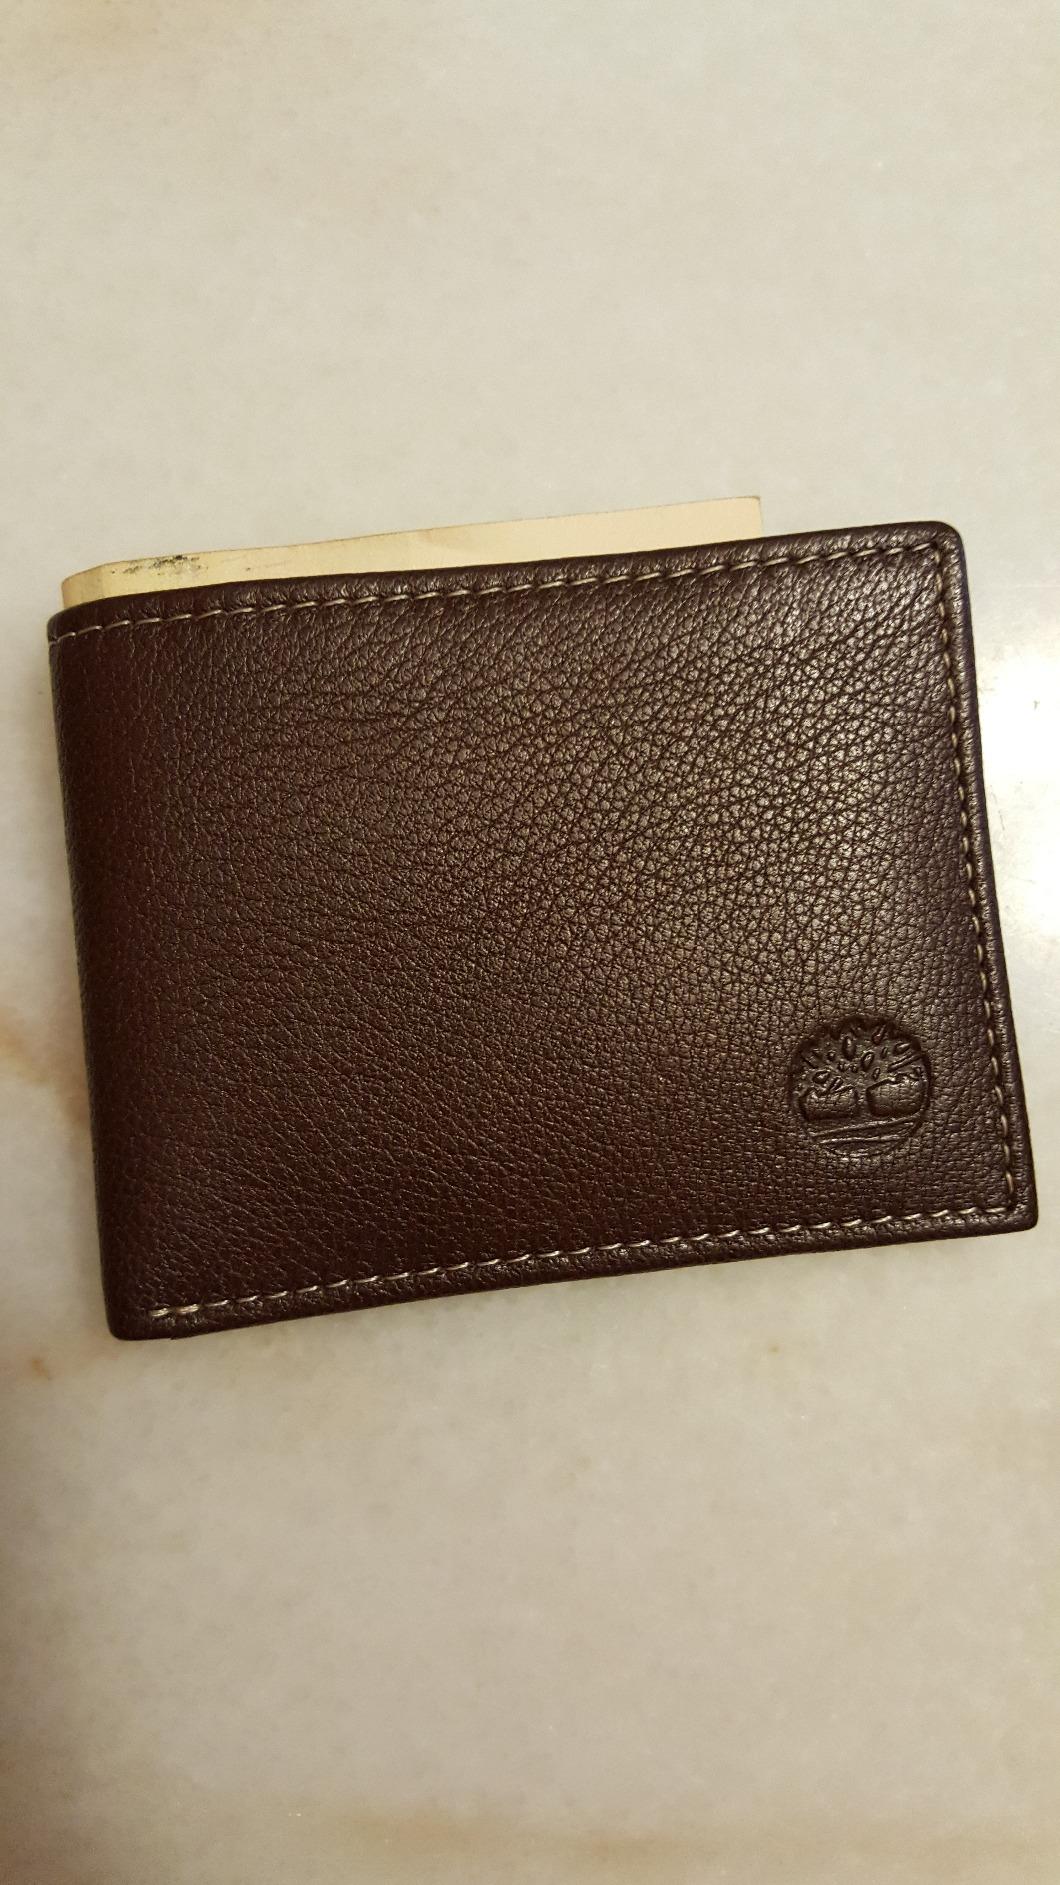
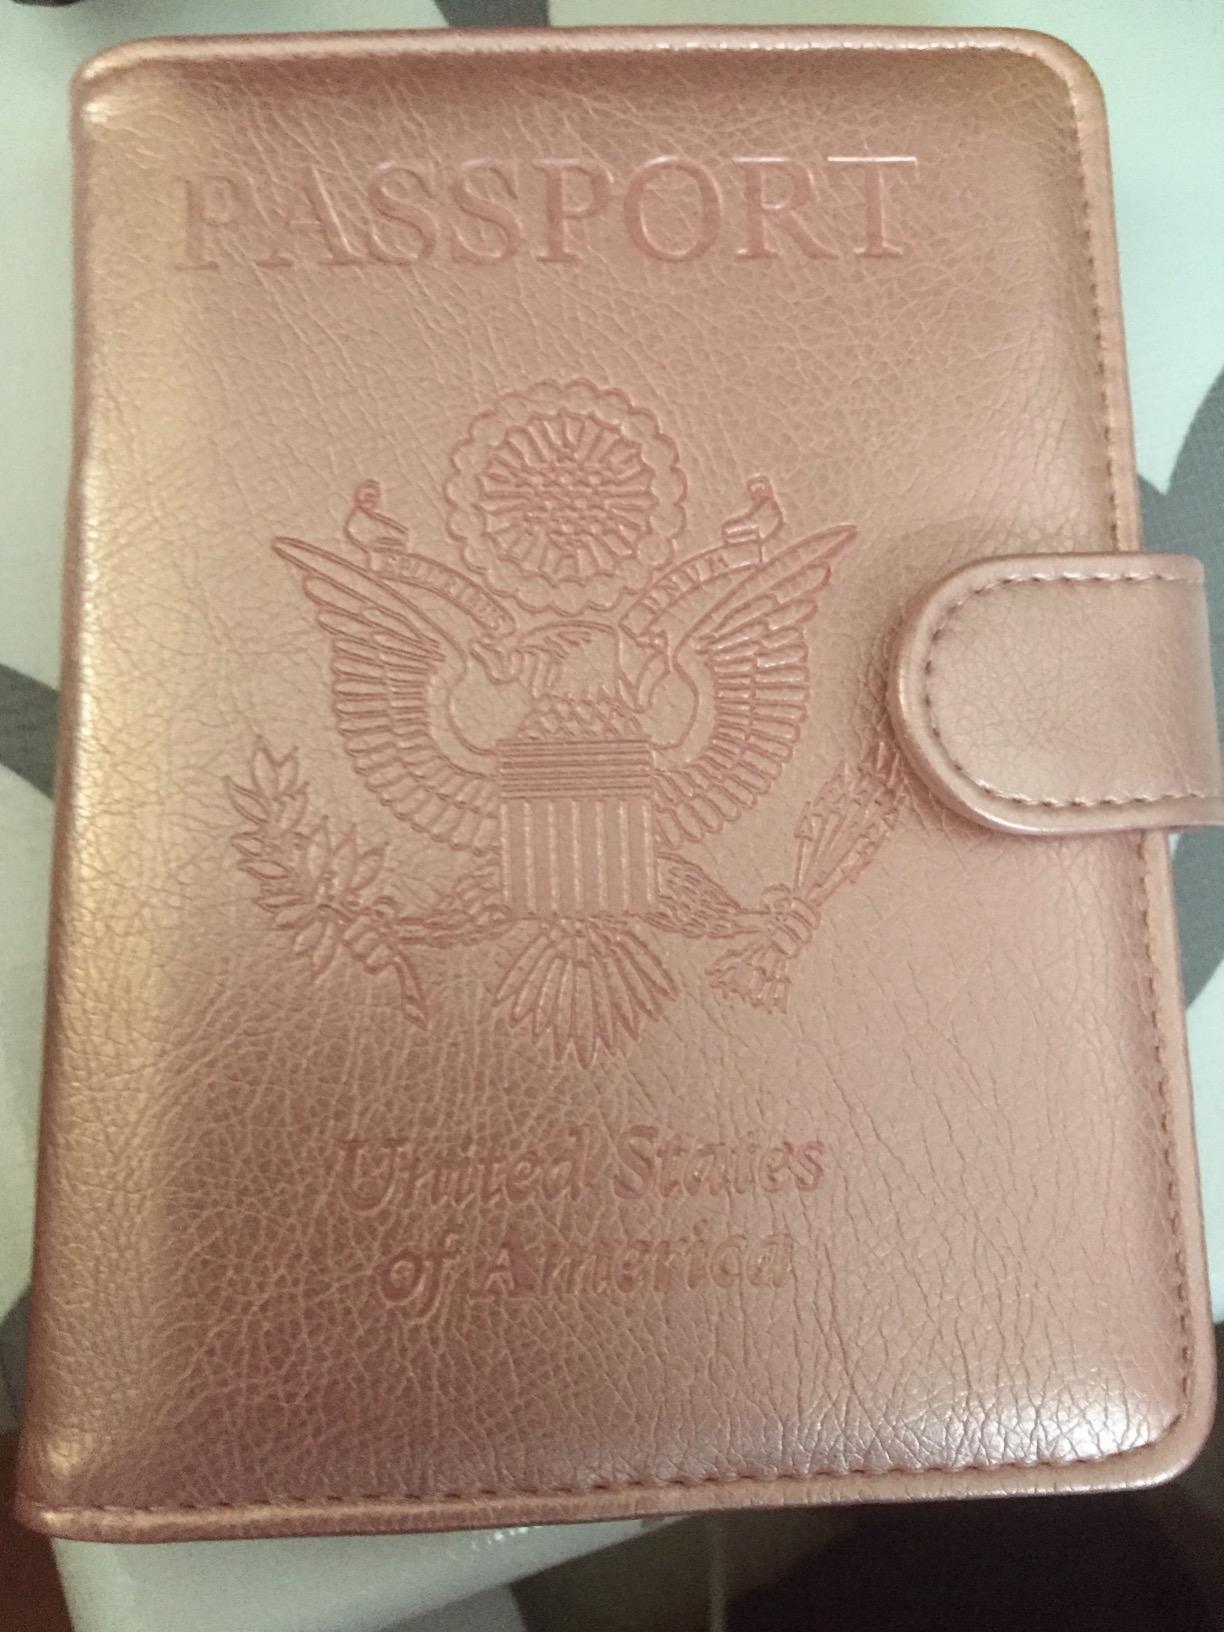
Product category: accessories_wallet
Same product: no